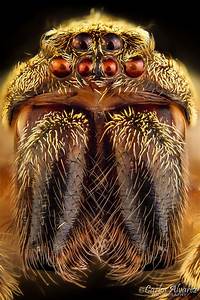
Label: ragno